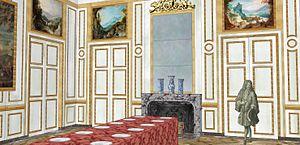
Essai de restitution de la salle à manger de Monseigneur, aile des marronniers du château de Meudon. Table dressée en 1704 pour recevoir le duc de Bavière, beau-frère du Dauphin.
Le château de Meudon, dit château royal de Meudon, palais impérial de Meudon ou Domaine national de Meudon, est un château français situé à Meudon, dans le département des Hauts-de-Seine. Il est notamment la résidence de la duchesse d'Étampes, du cardinal de Lorraine, d'Abel Servien, de Louvois ainsi que de Monseigneur, dit le Grand Dauphin, qui lui adjoint en annexe le château de Chaville. Incendié en 1795 et en 1871, le Château-Neuf, dont la démolition est un temps envisagée, est conservé pour sa majeure partie. Il est transformé à partir de 1878 en observatoire servant de réceptacle à une lunette astronomique, avant d'être rattaché à l'Observatoire de Paris en 1927.